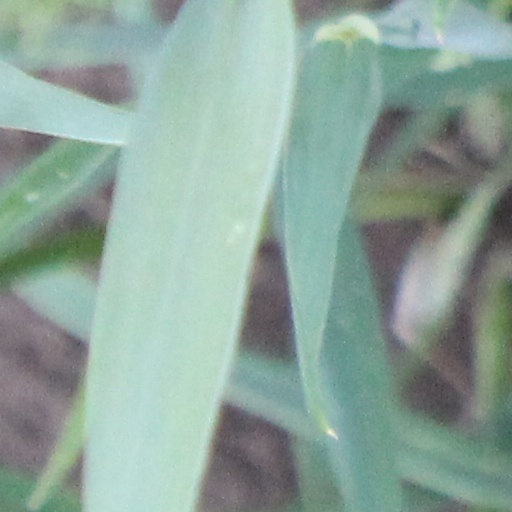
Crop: wheat